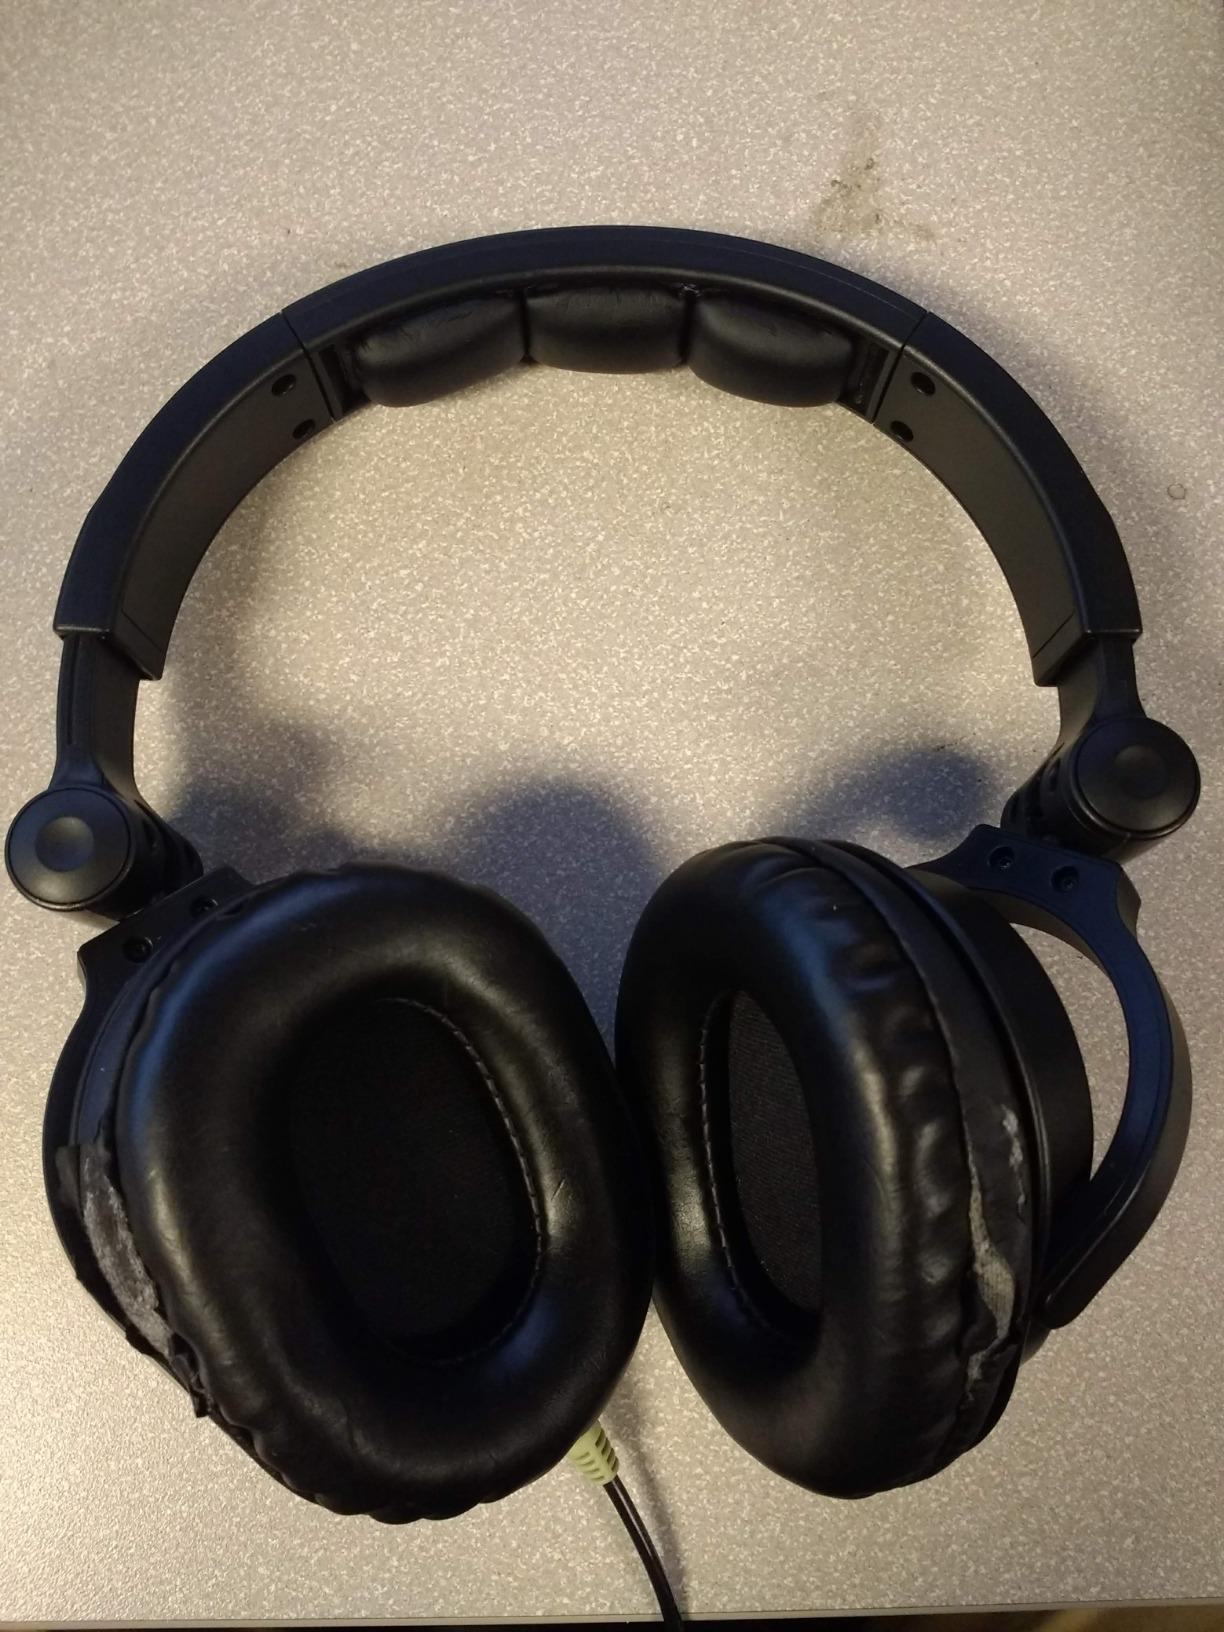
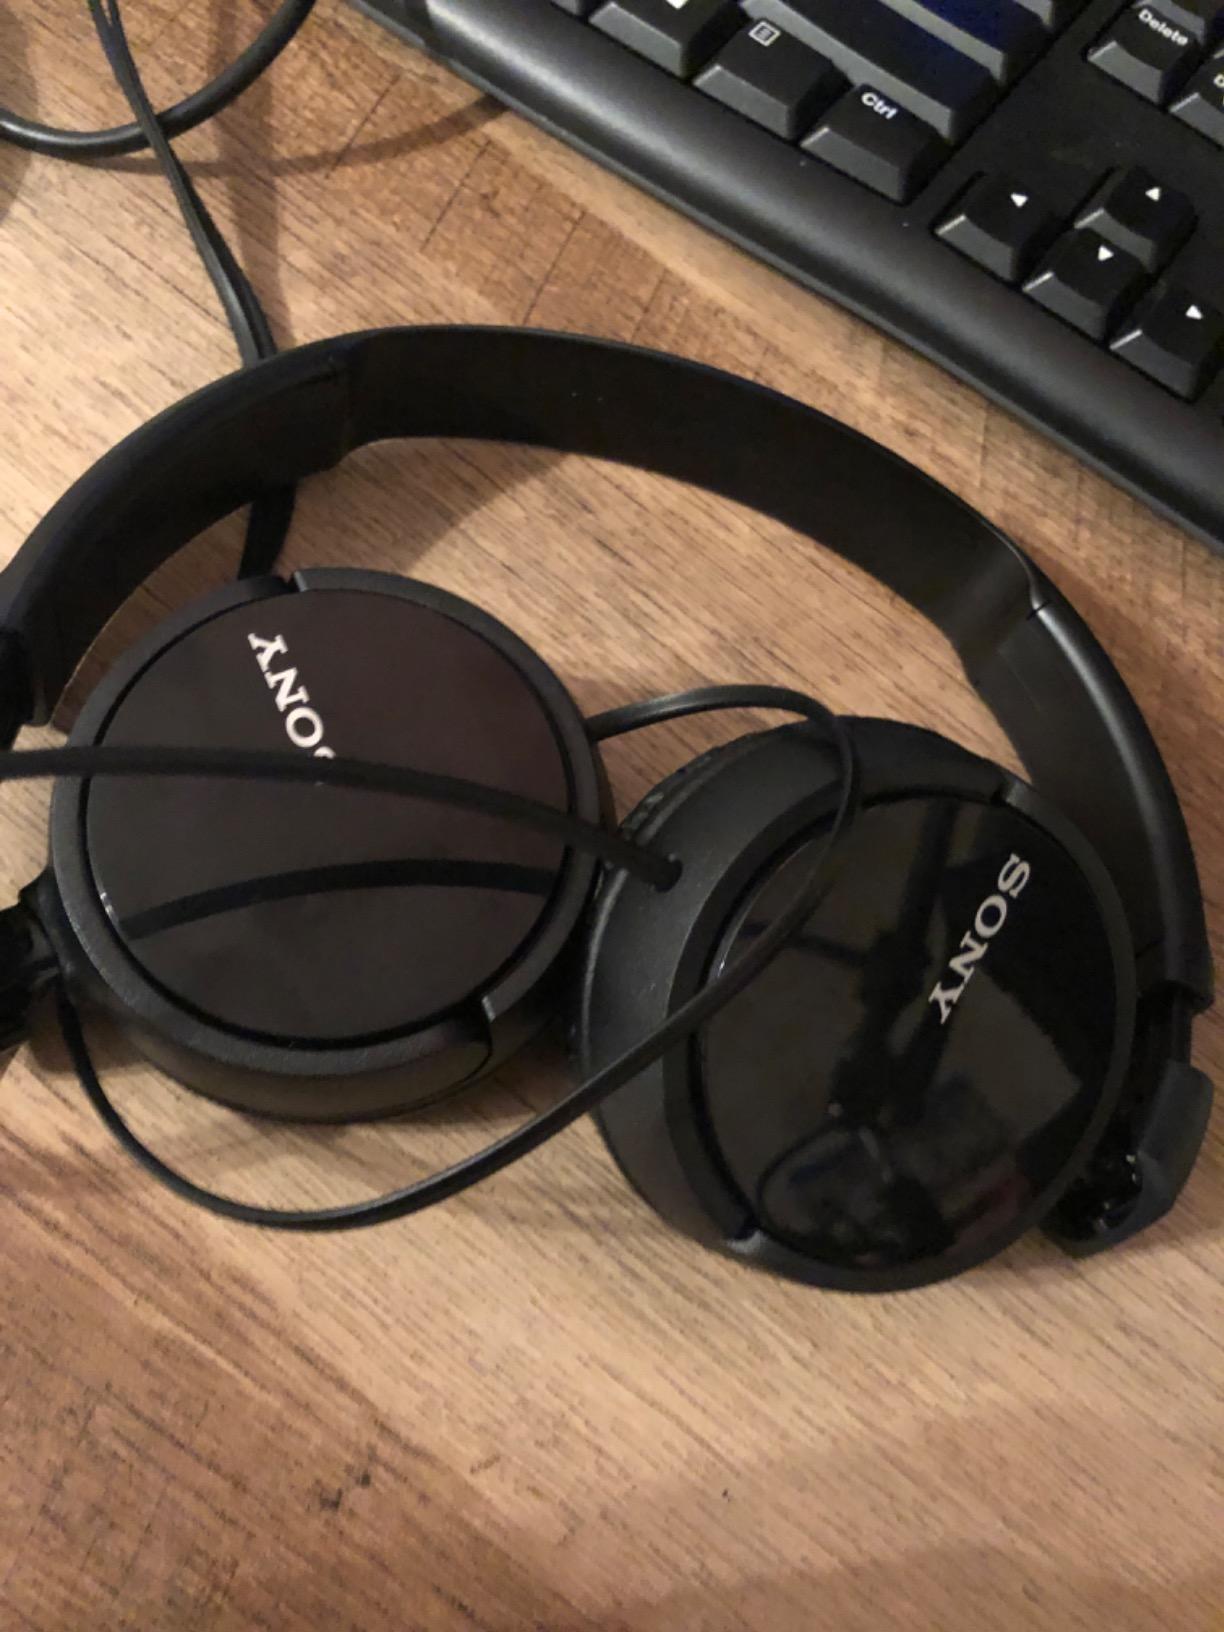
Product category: headphones
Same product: no